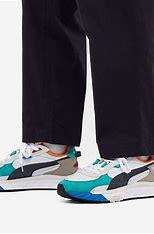
Brand: Puma
Model: Wild Rider